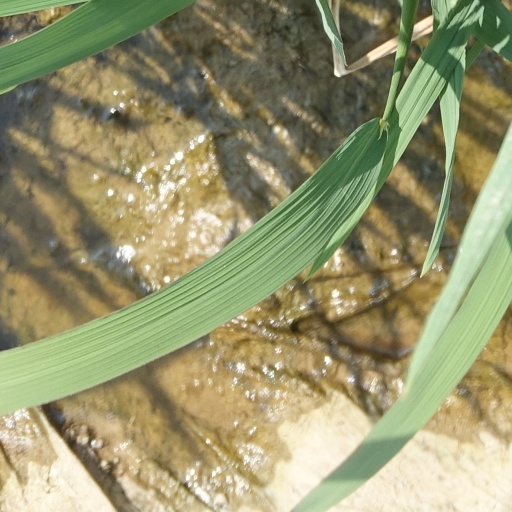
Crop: rice